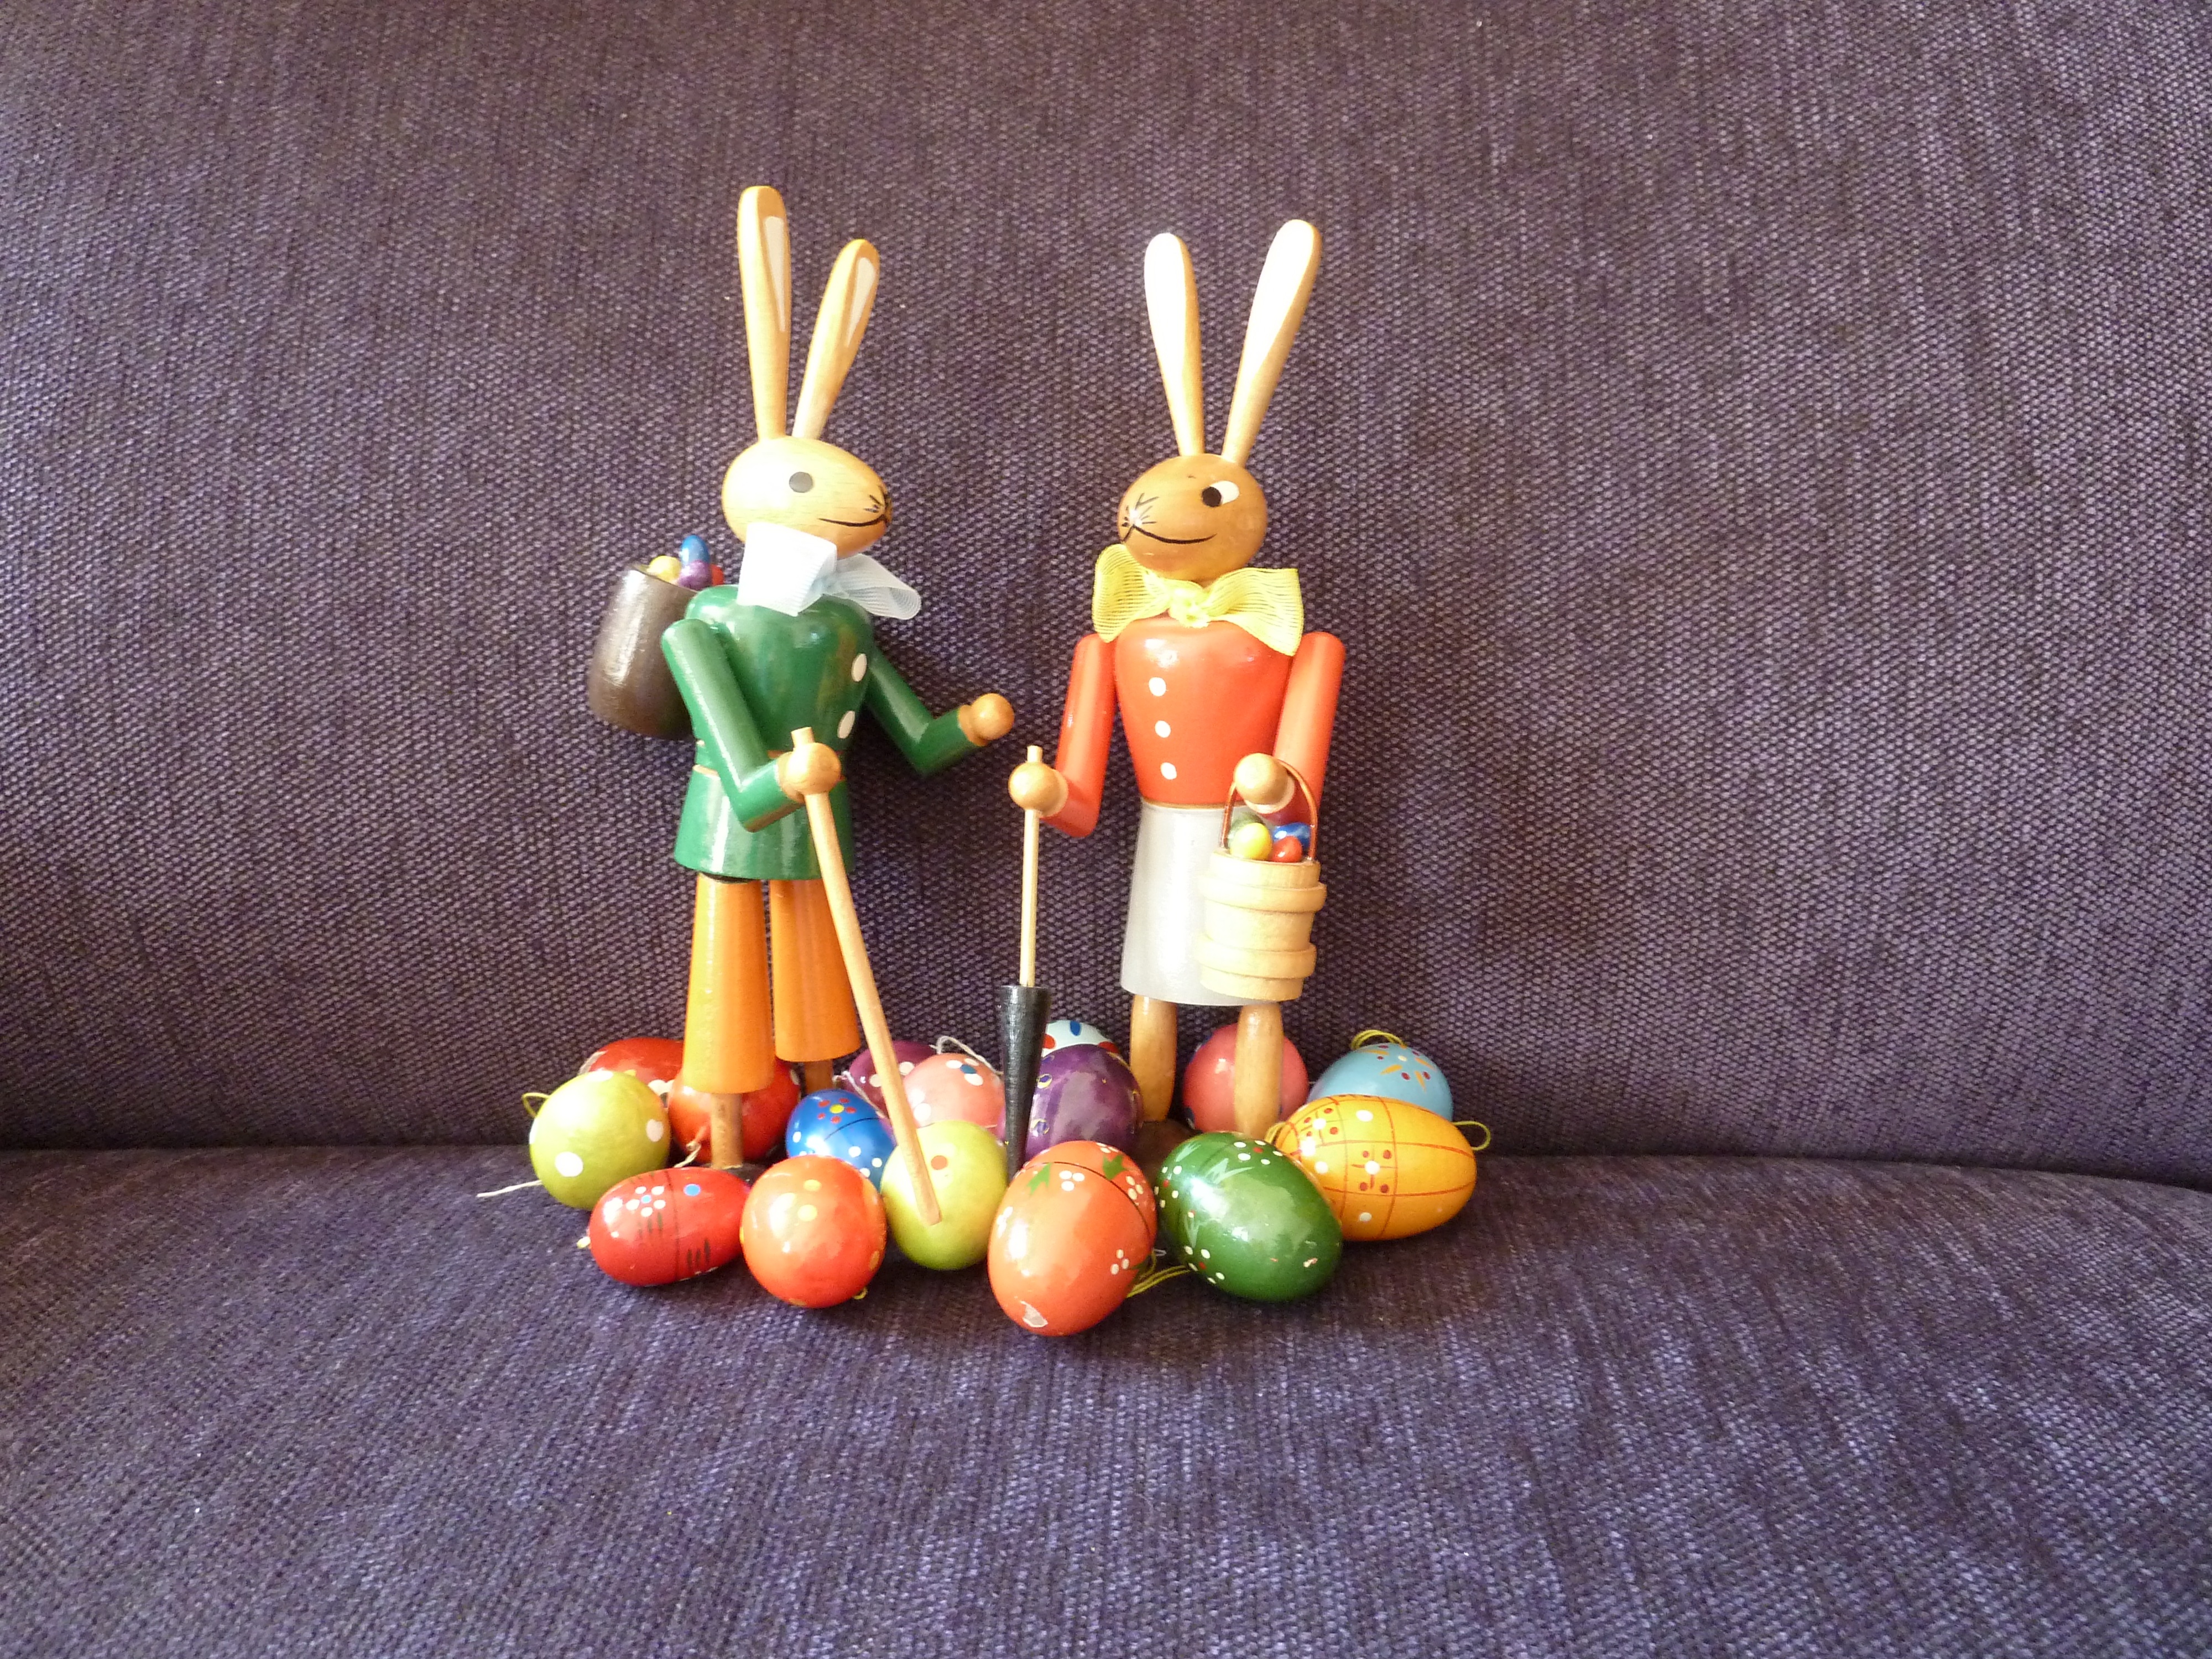
wood, purple, decoration, food, holiday, human, colorful, toy, still life, rabbit, egg, deco, art, decorative, figurine, beauty, joy, easter, easter bunny, easter eggs, decorate